Endless Plans

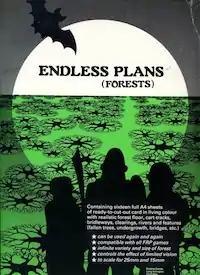

Endless Plans is a supplement for fantasy role-playing games published by Endless Games in 1982.